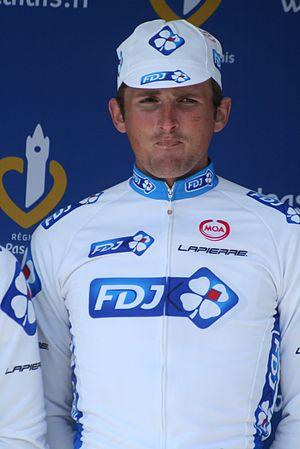
Présentation des coureurs au départ de la première étape Mickaël Delage